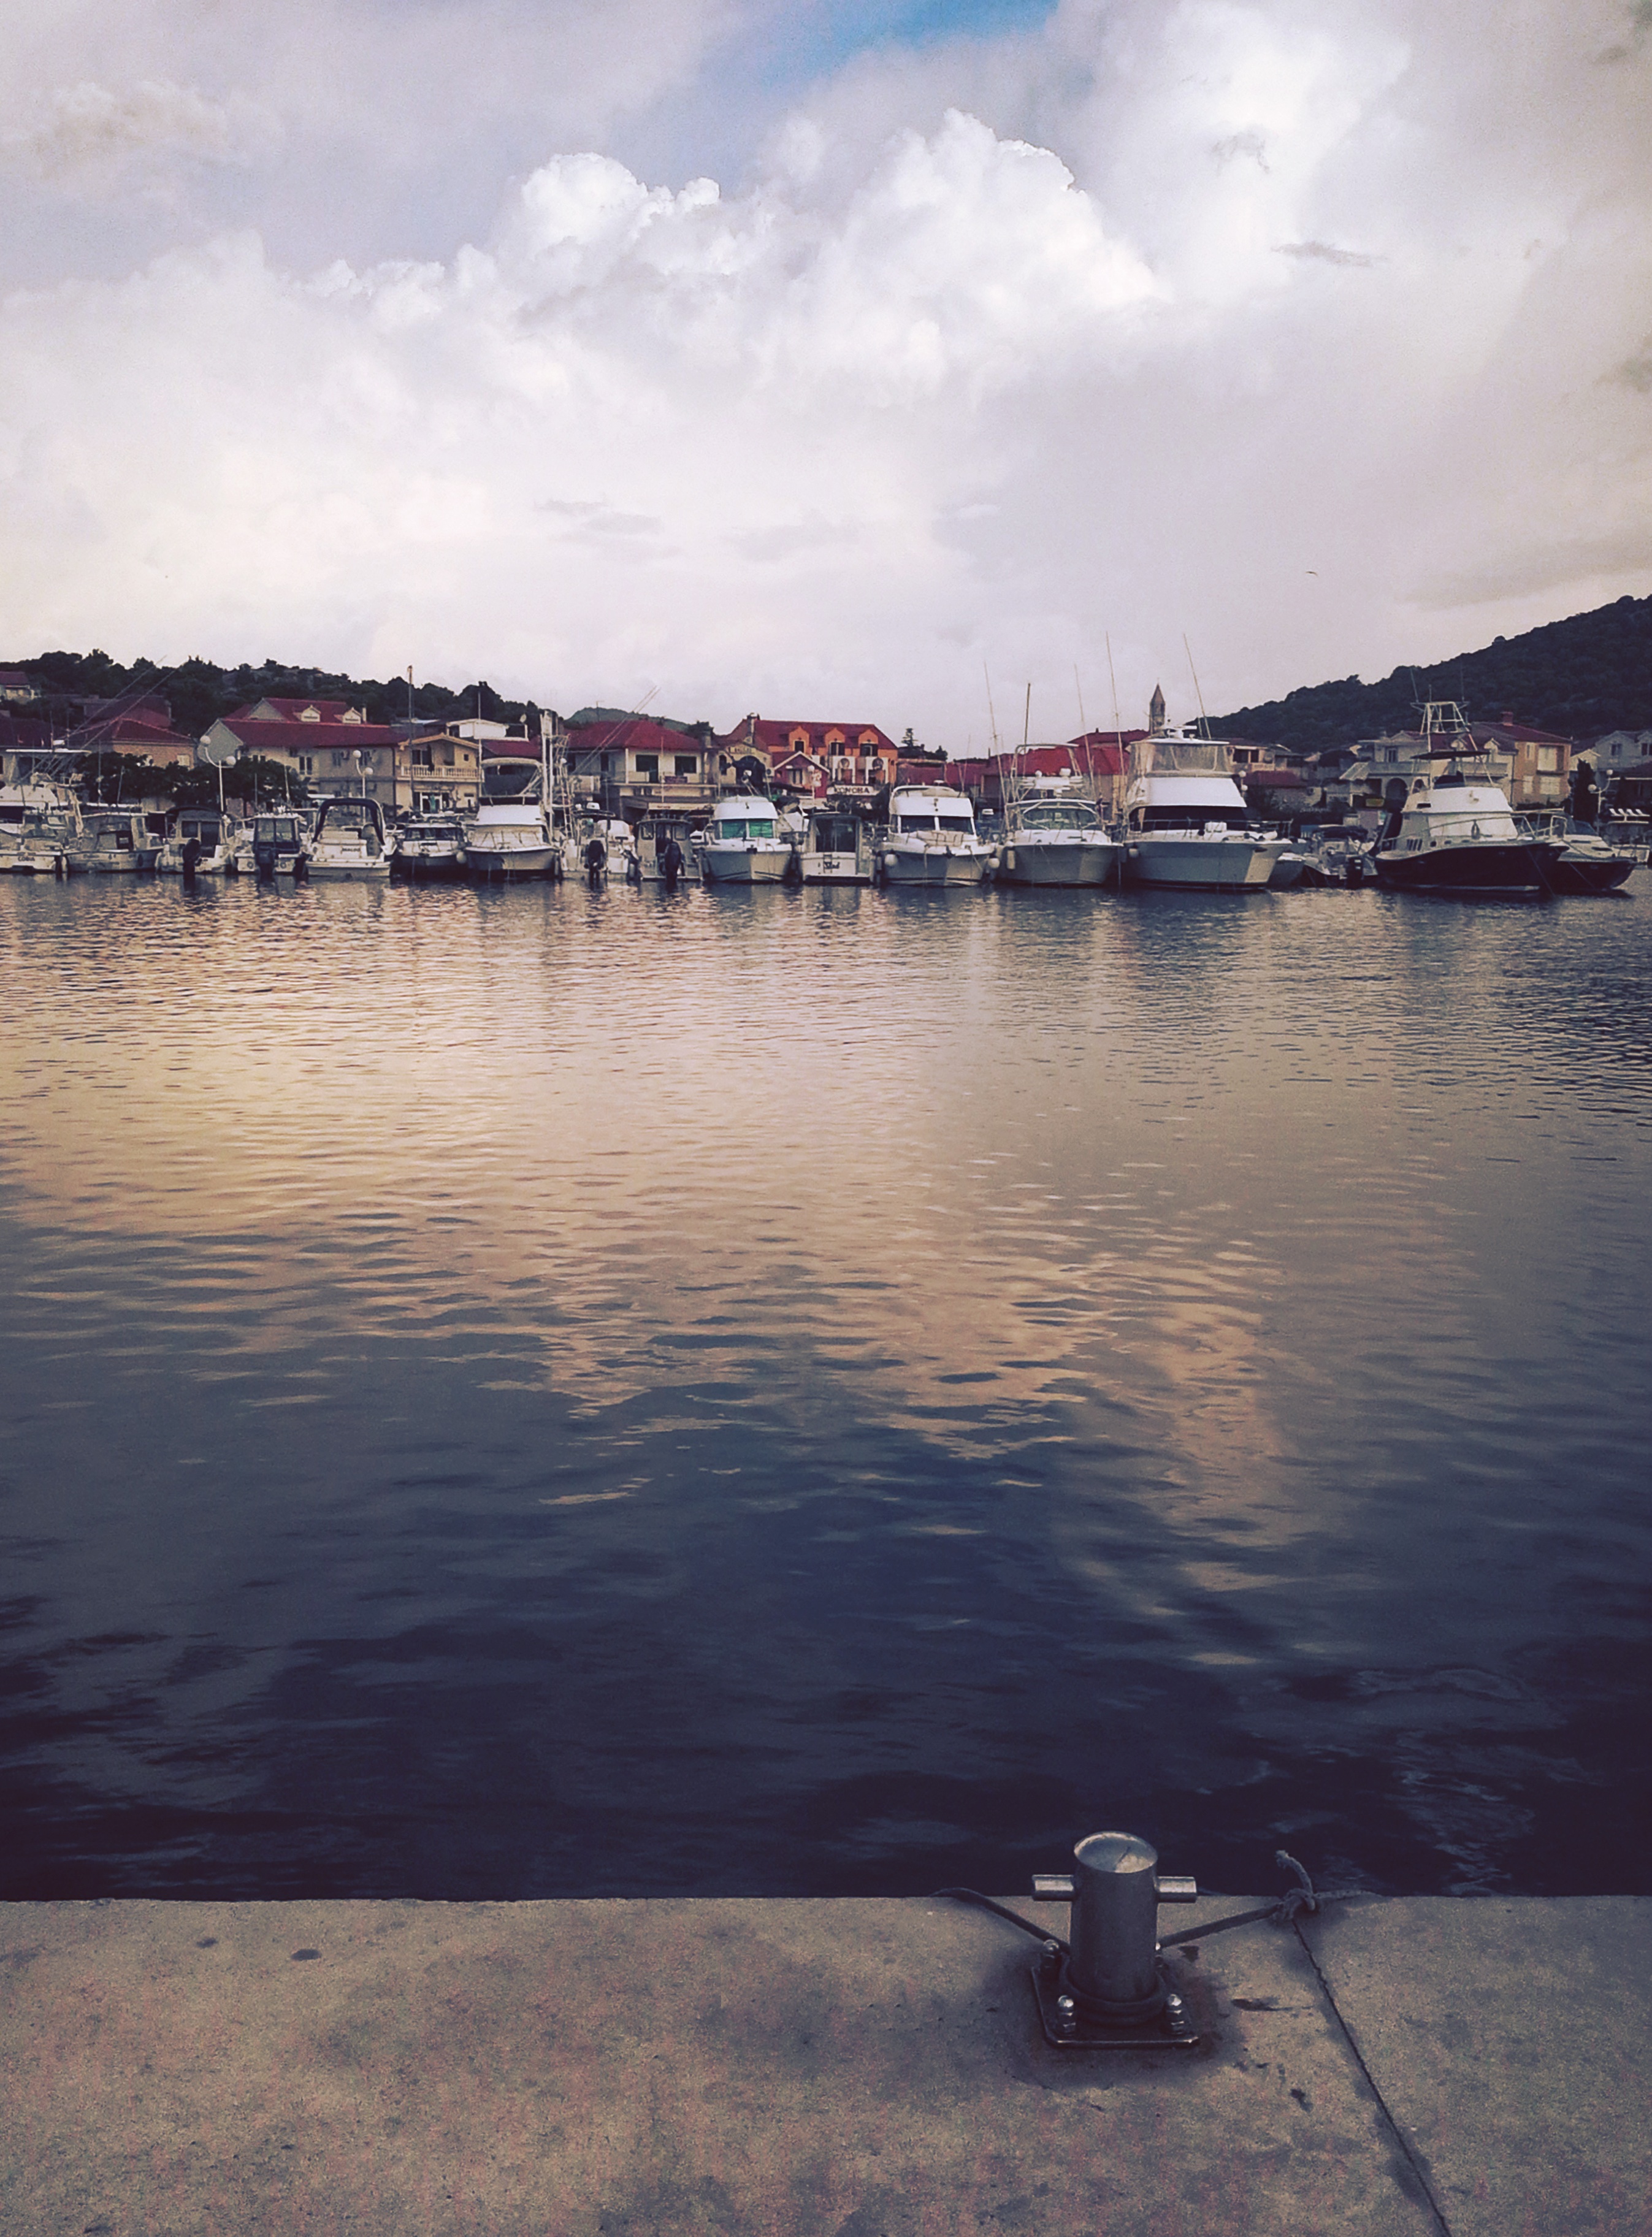
sea, coast, water, ocean, dock, cloud, sunset, boat, morning, shore, dusk, evening, reflection, vehicle, bay, harbor, marina, port, body of water